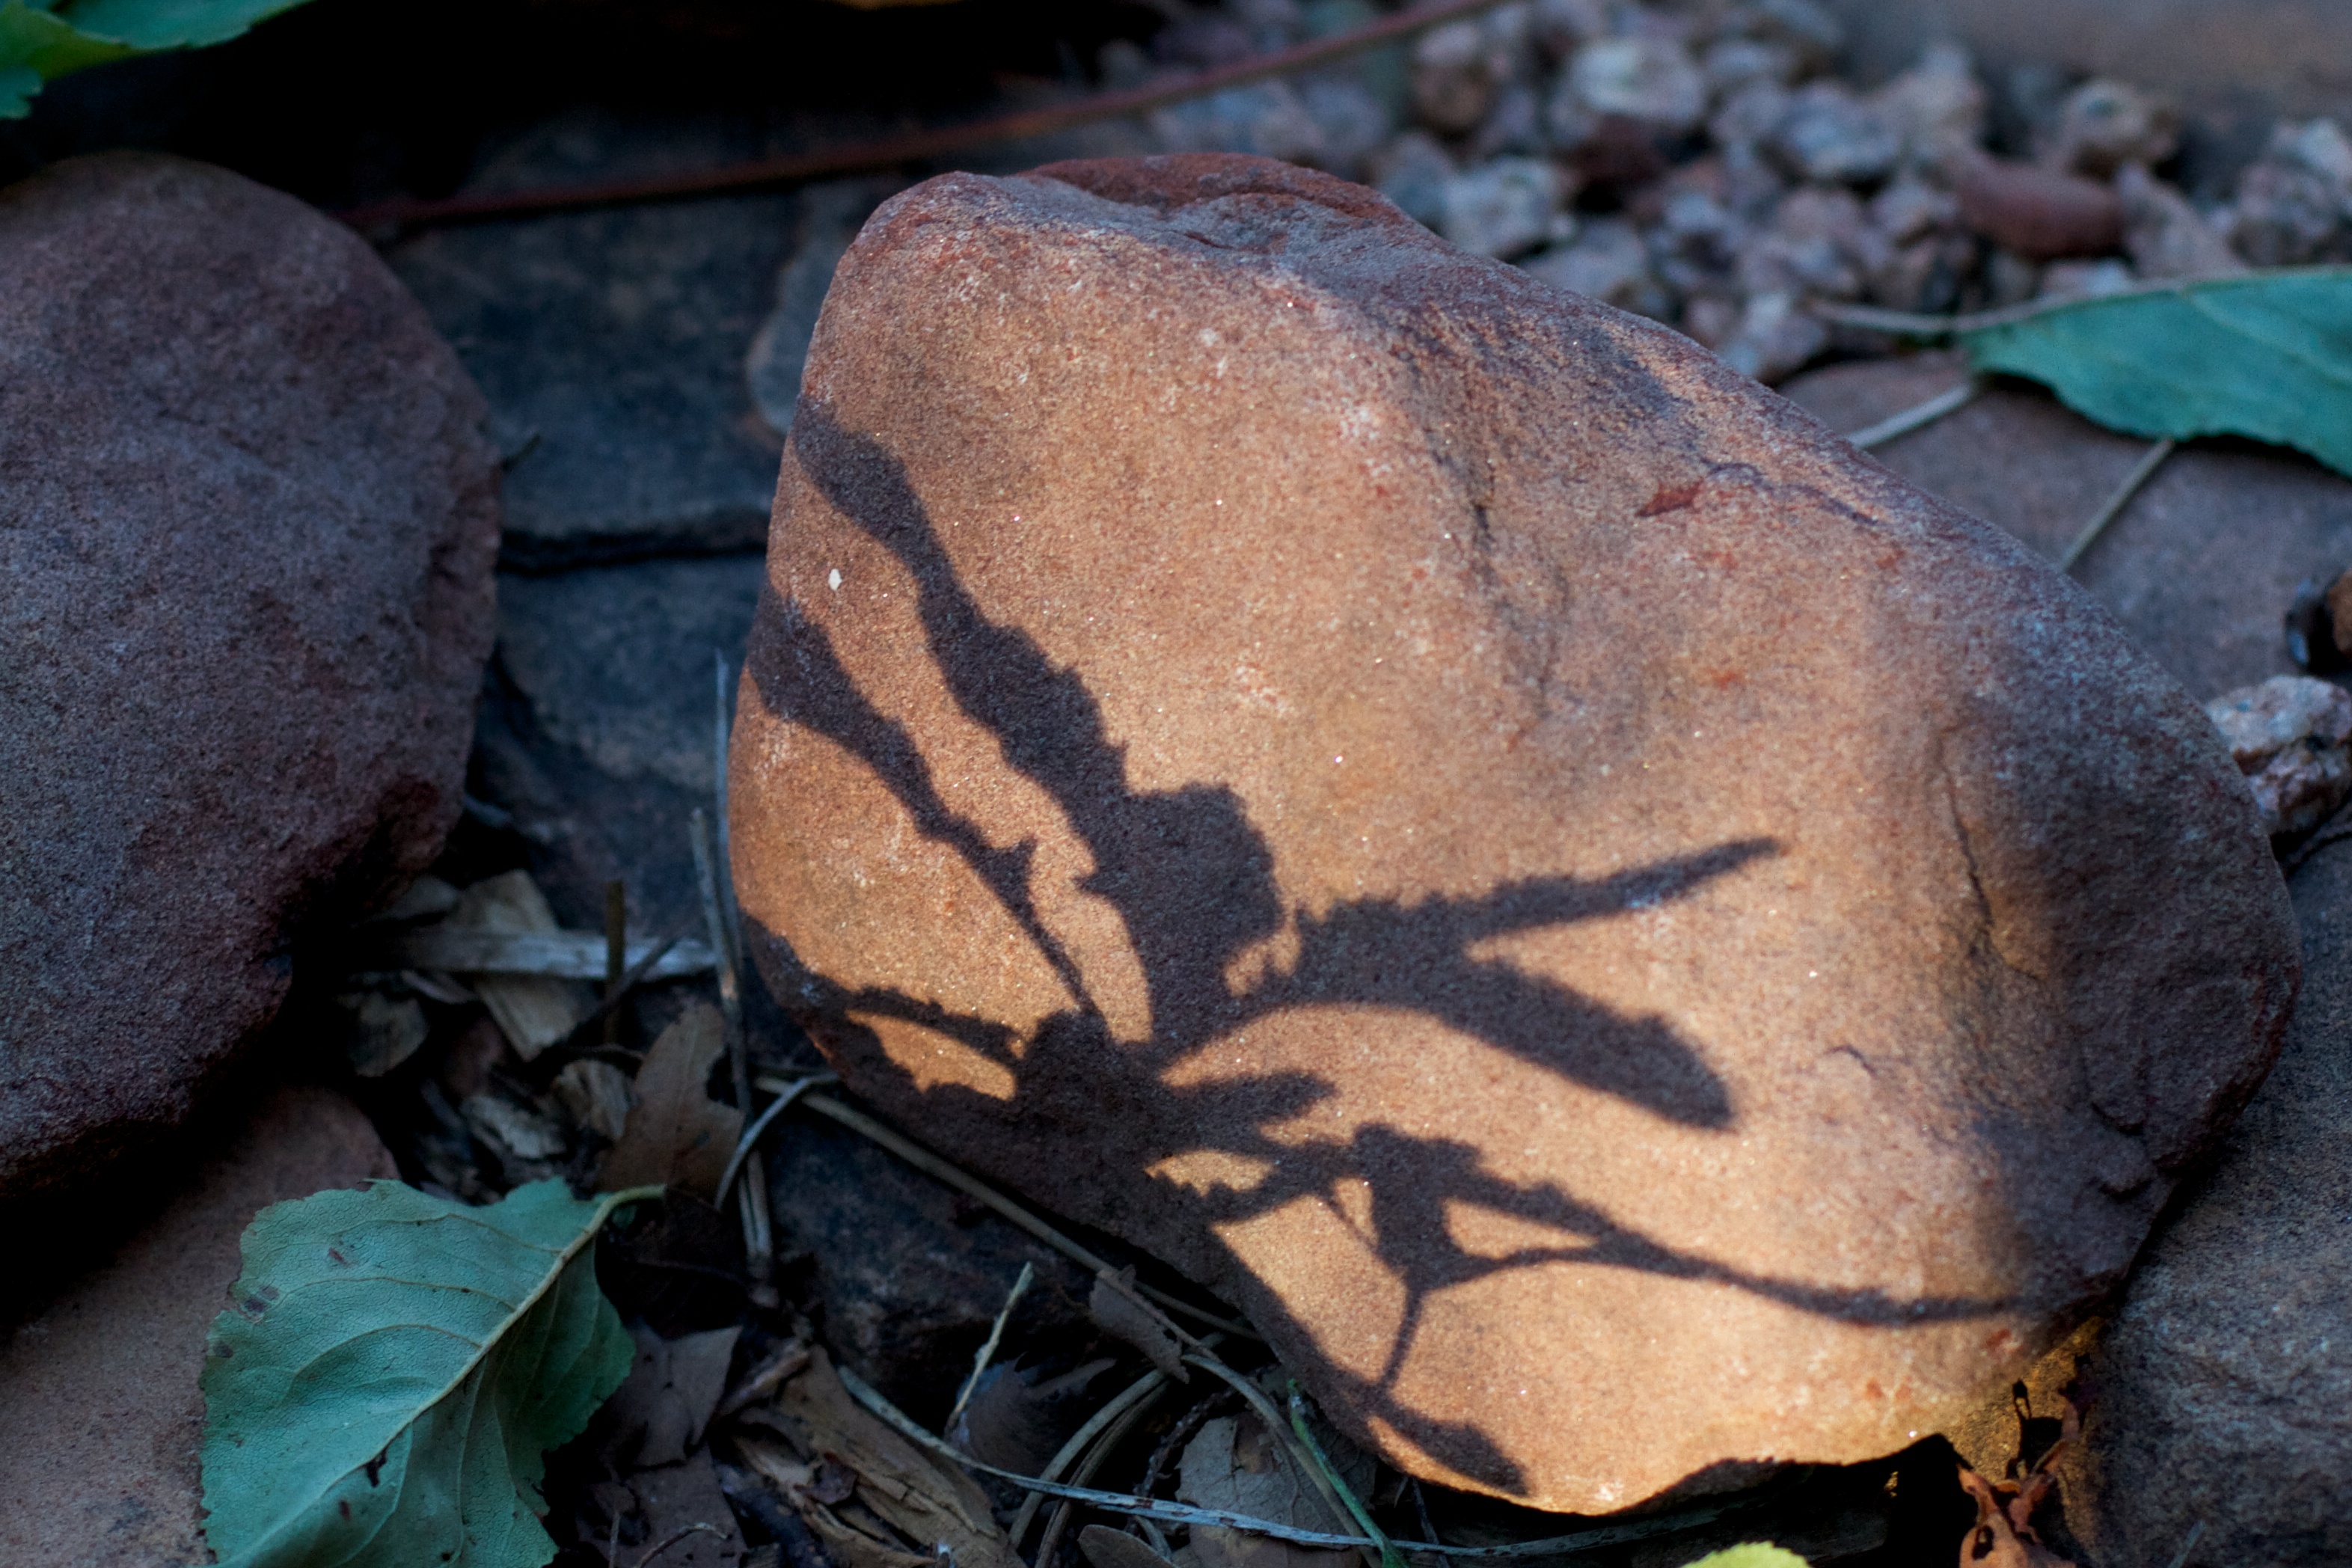
rock, leaf, soil, macro photography